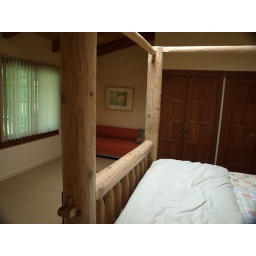
Another bedroom in house